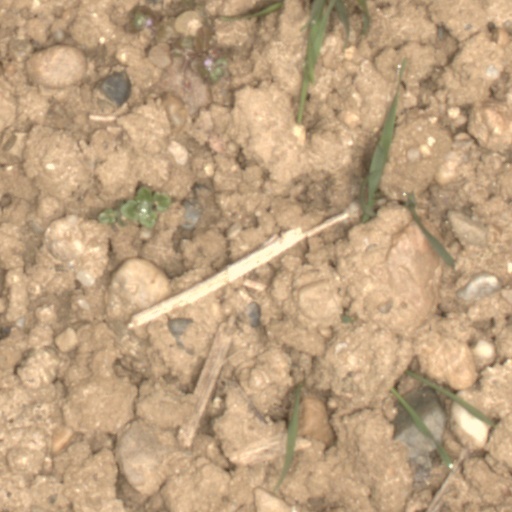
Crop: wheat